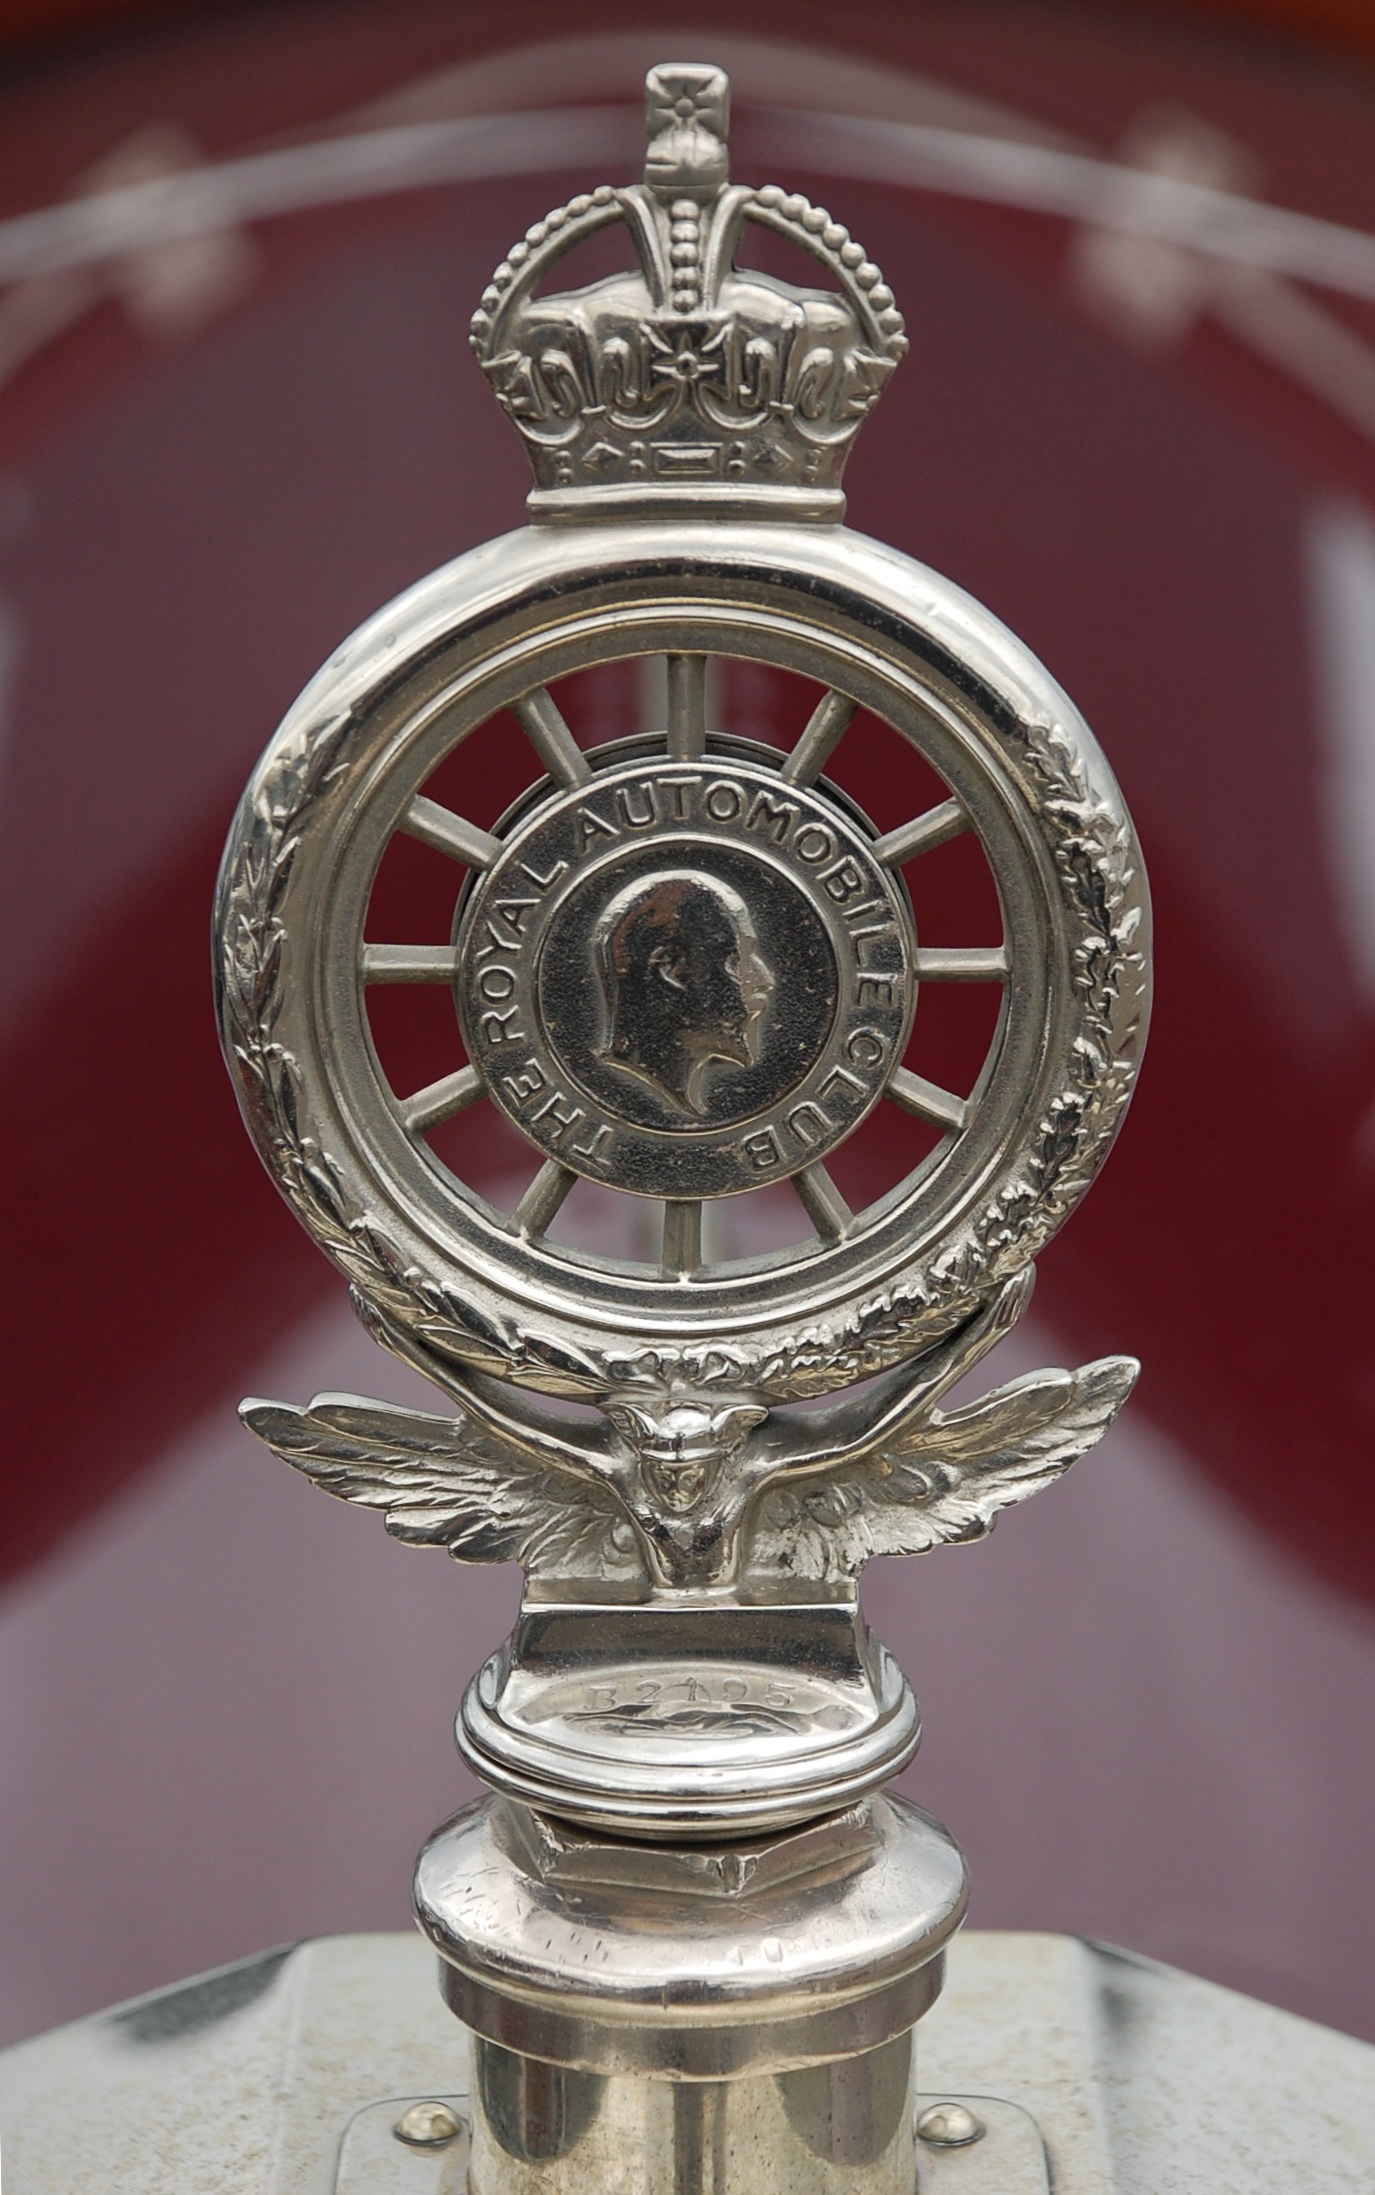
car, auto, rolls royce, silver, cap, radiator, trophy, award, fashion accessory